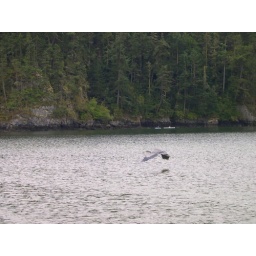
A heron flying over the water at Bowman Bay, Deception Pass St. Park.